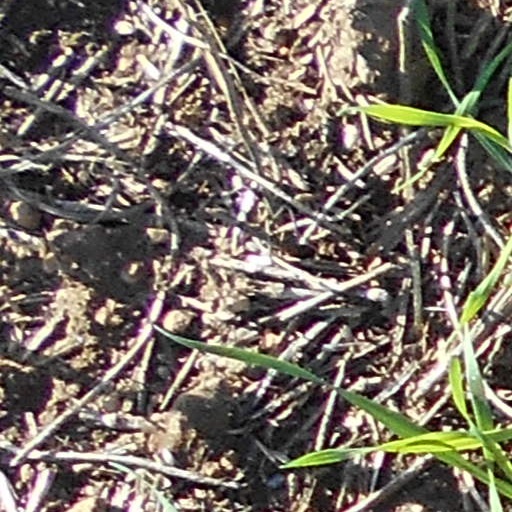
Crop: wheat